Martin Kippenberger

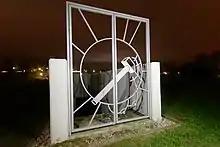
Entrance of the Metro-Net Station in the park of the Leipzig Trade Fair.

Kippenberger was born in Dortmund in 1953, the only boy in a family with five children, with two elder and two younger sisters. His father was director of the Katharina-Elisabeth colliery, his mother a dermatologist. When Kippenberger's mother was killed by a pallet falling off a truck, he inherited enough money to live on. He studied at the Hochschule für bildende Künste Hamburg, where Sigmar Polke, despite not teaching him directly, influenced him. After a sojourn in Florence, where he had his first solo show in 1977, he settled in Berlin in 1978. In that year he founded Kippenberger's Office with Gisela Capitain, mounting exhibitions of his own art and that of his friends. During that same period, Kippenberger also became business director of SO36, a performance, film and music space, and started a punk rock band called Grugas, which recorded a single called "Luxus" with Christine Hahn and Eric Mitchell. Leaving Berlin, originally for a long visit to Paris, Kippenberger spent the early 1980s as an active member of the Cologne art scene.